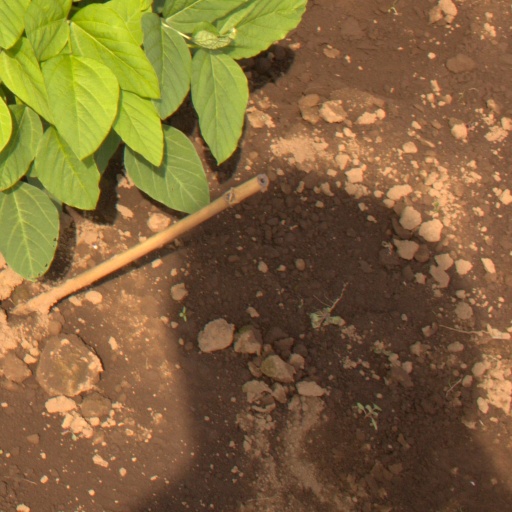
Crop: soybean